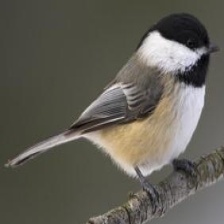
Species: BLACK-CAPPED CHICKADEE
Scientific name: POECILE ATRICAPILLUS
ImageNet parent category: chickadee